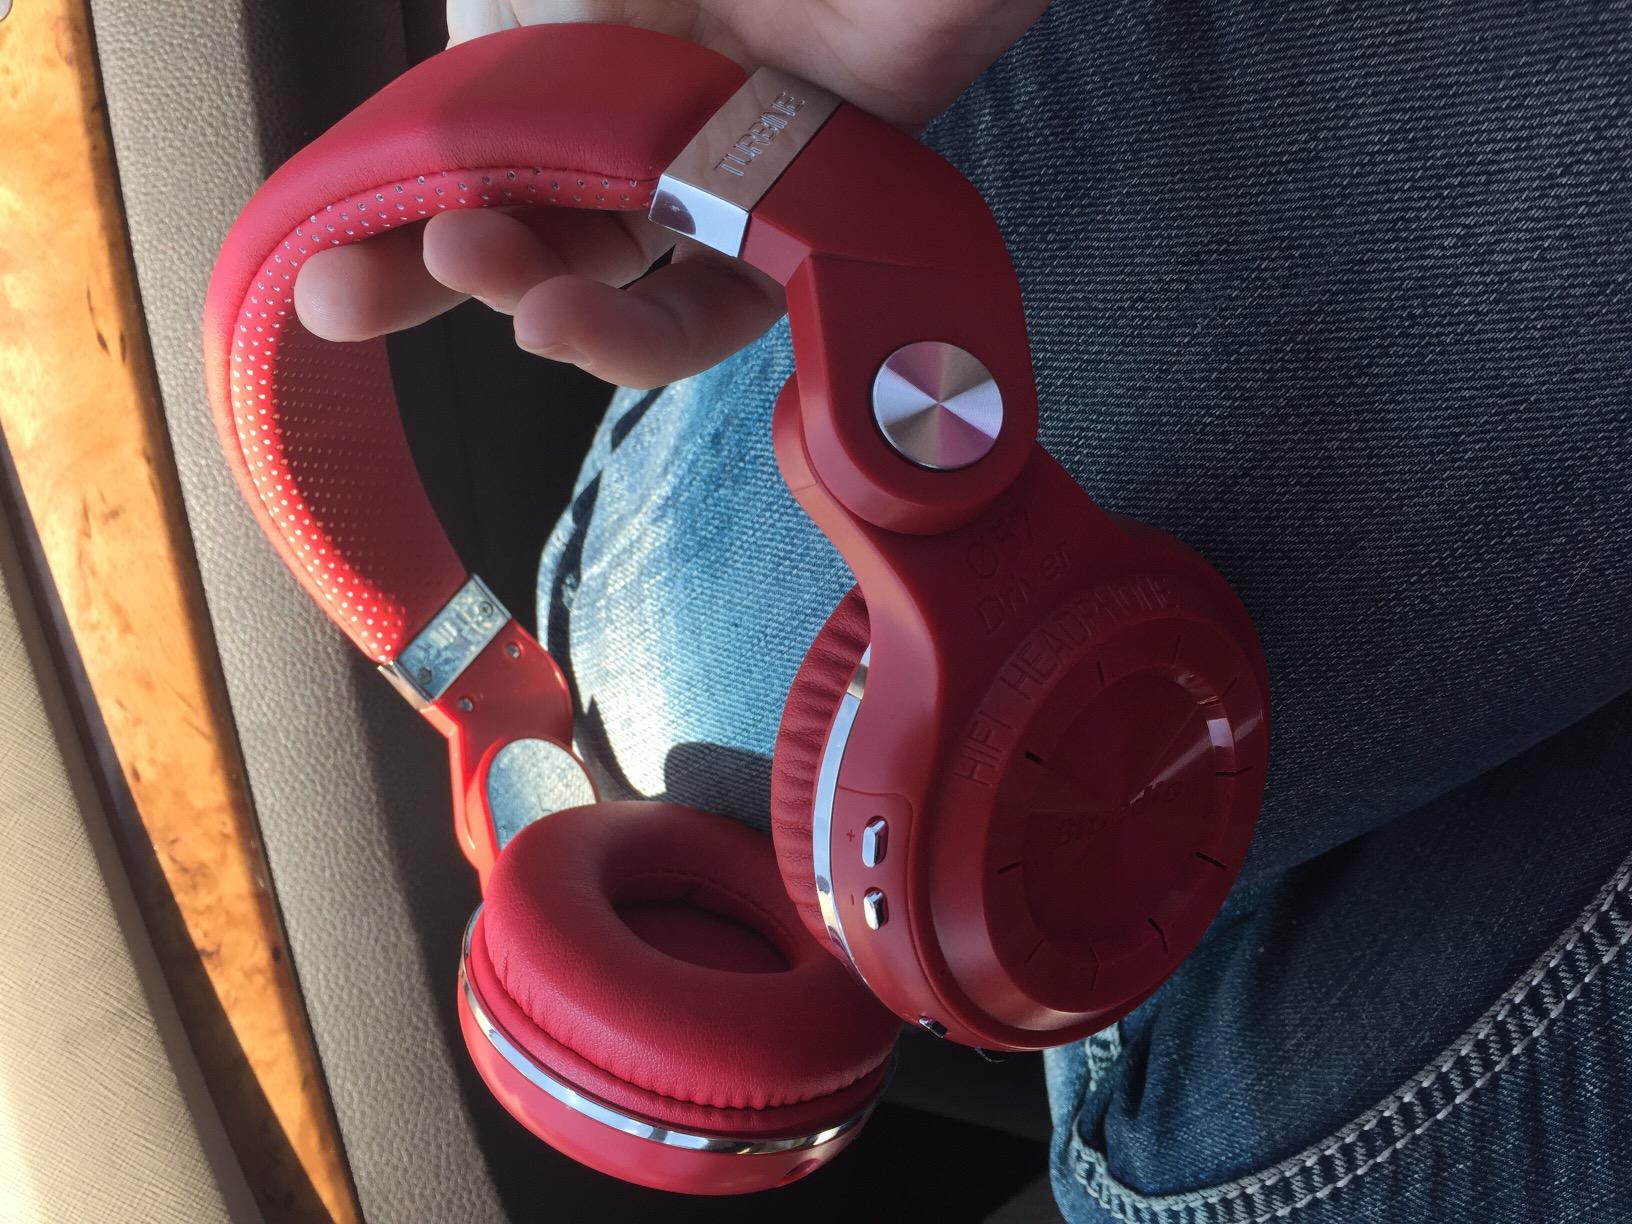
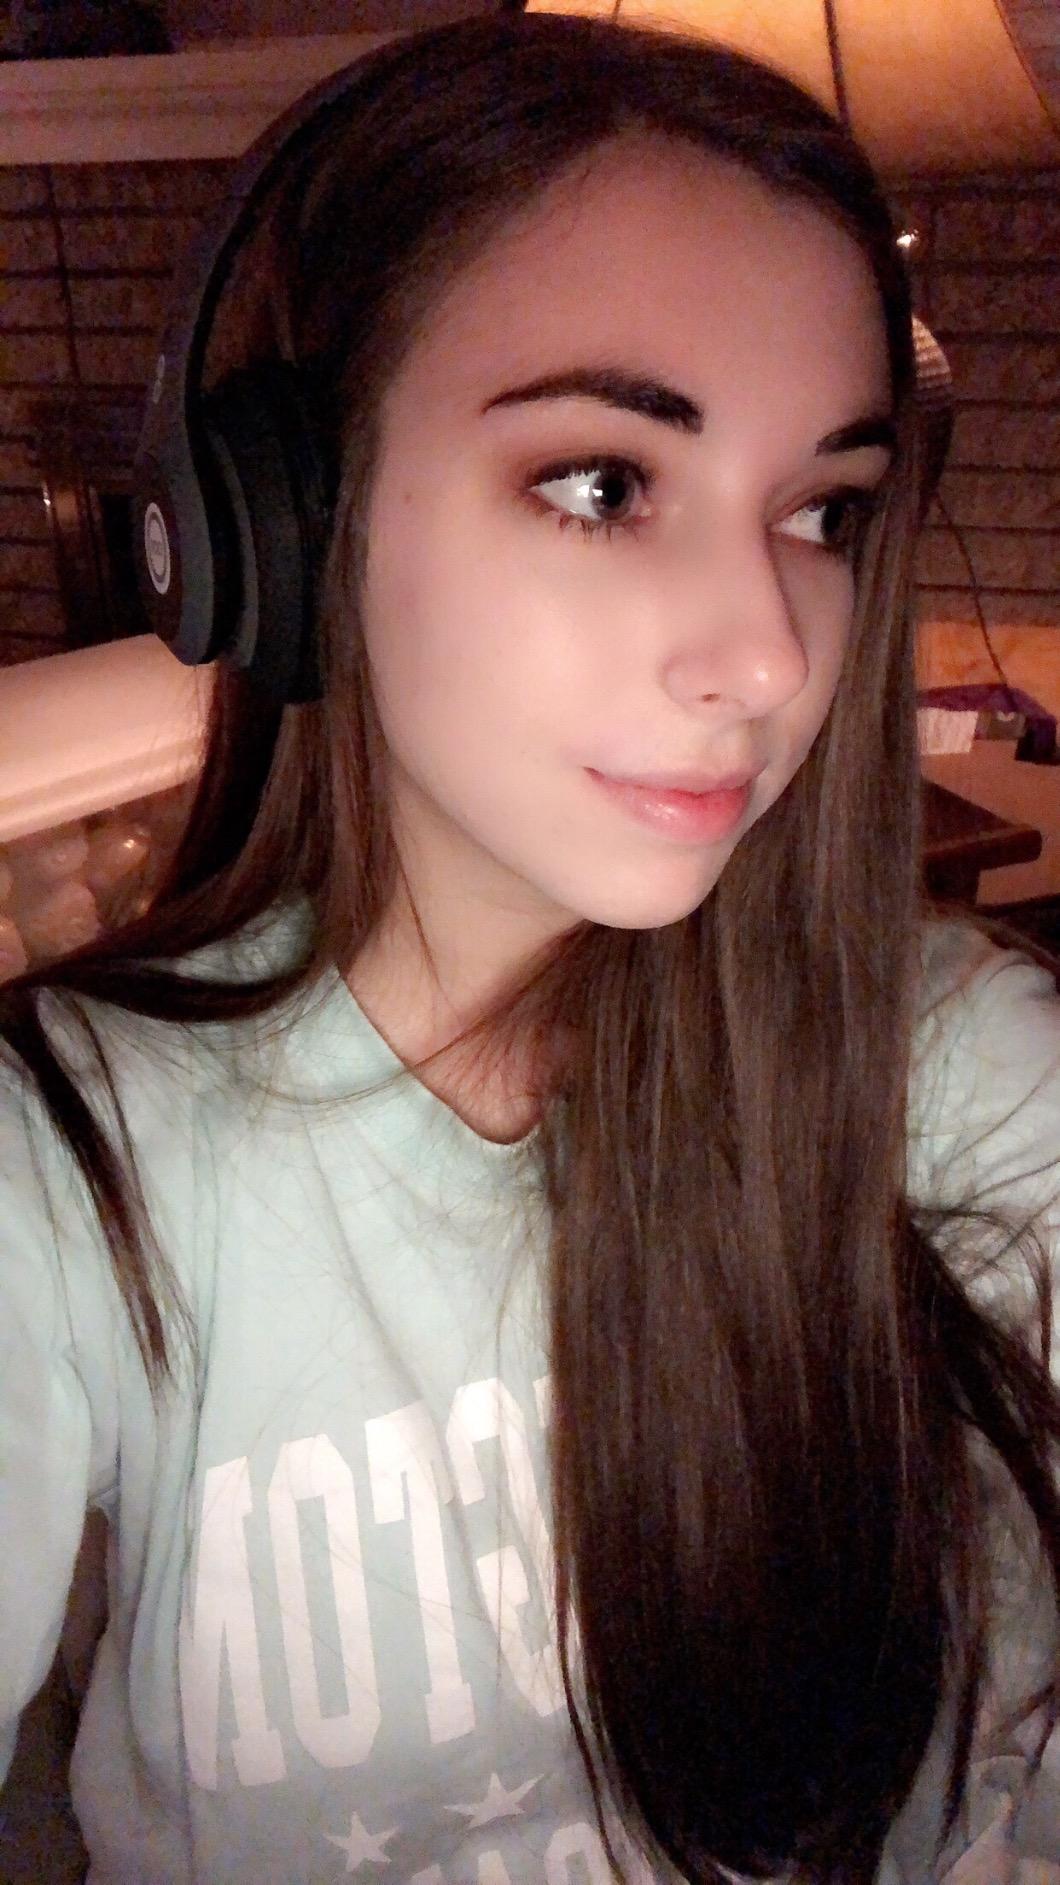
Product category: headphones
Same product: no